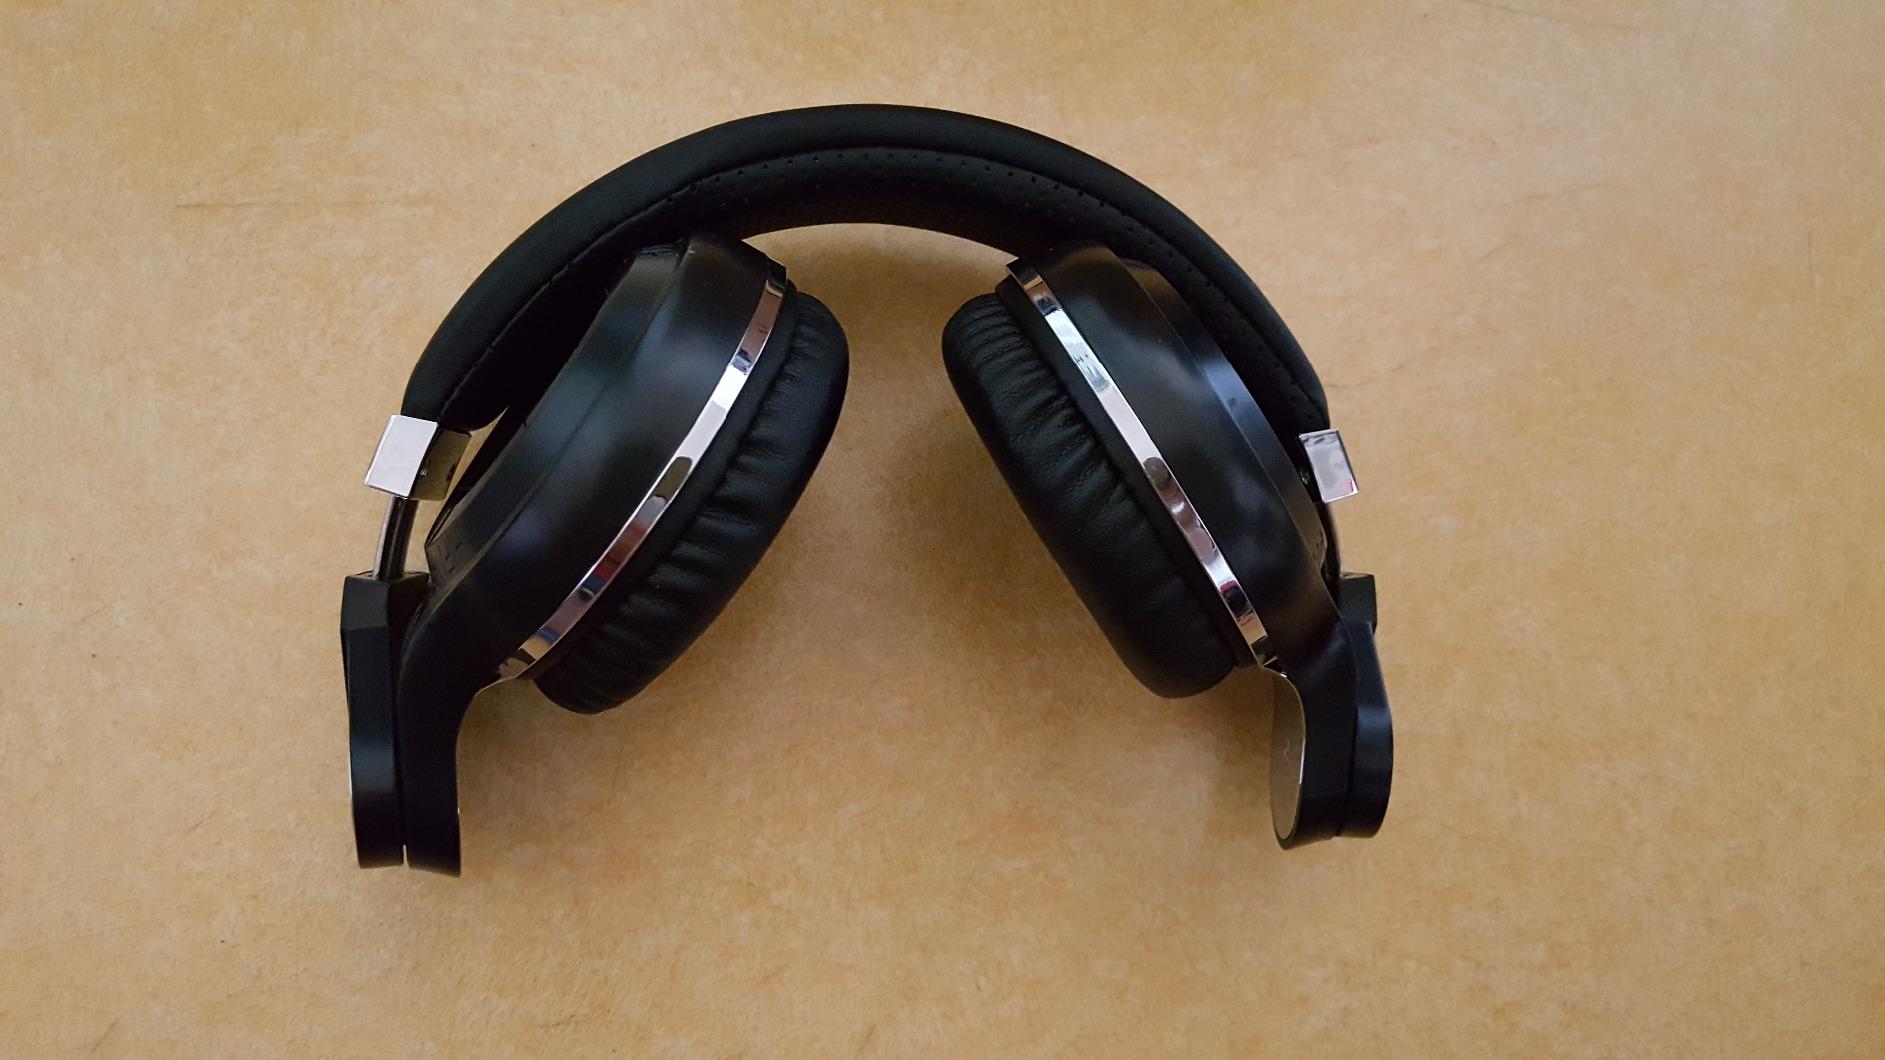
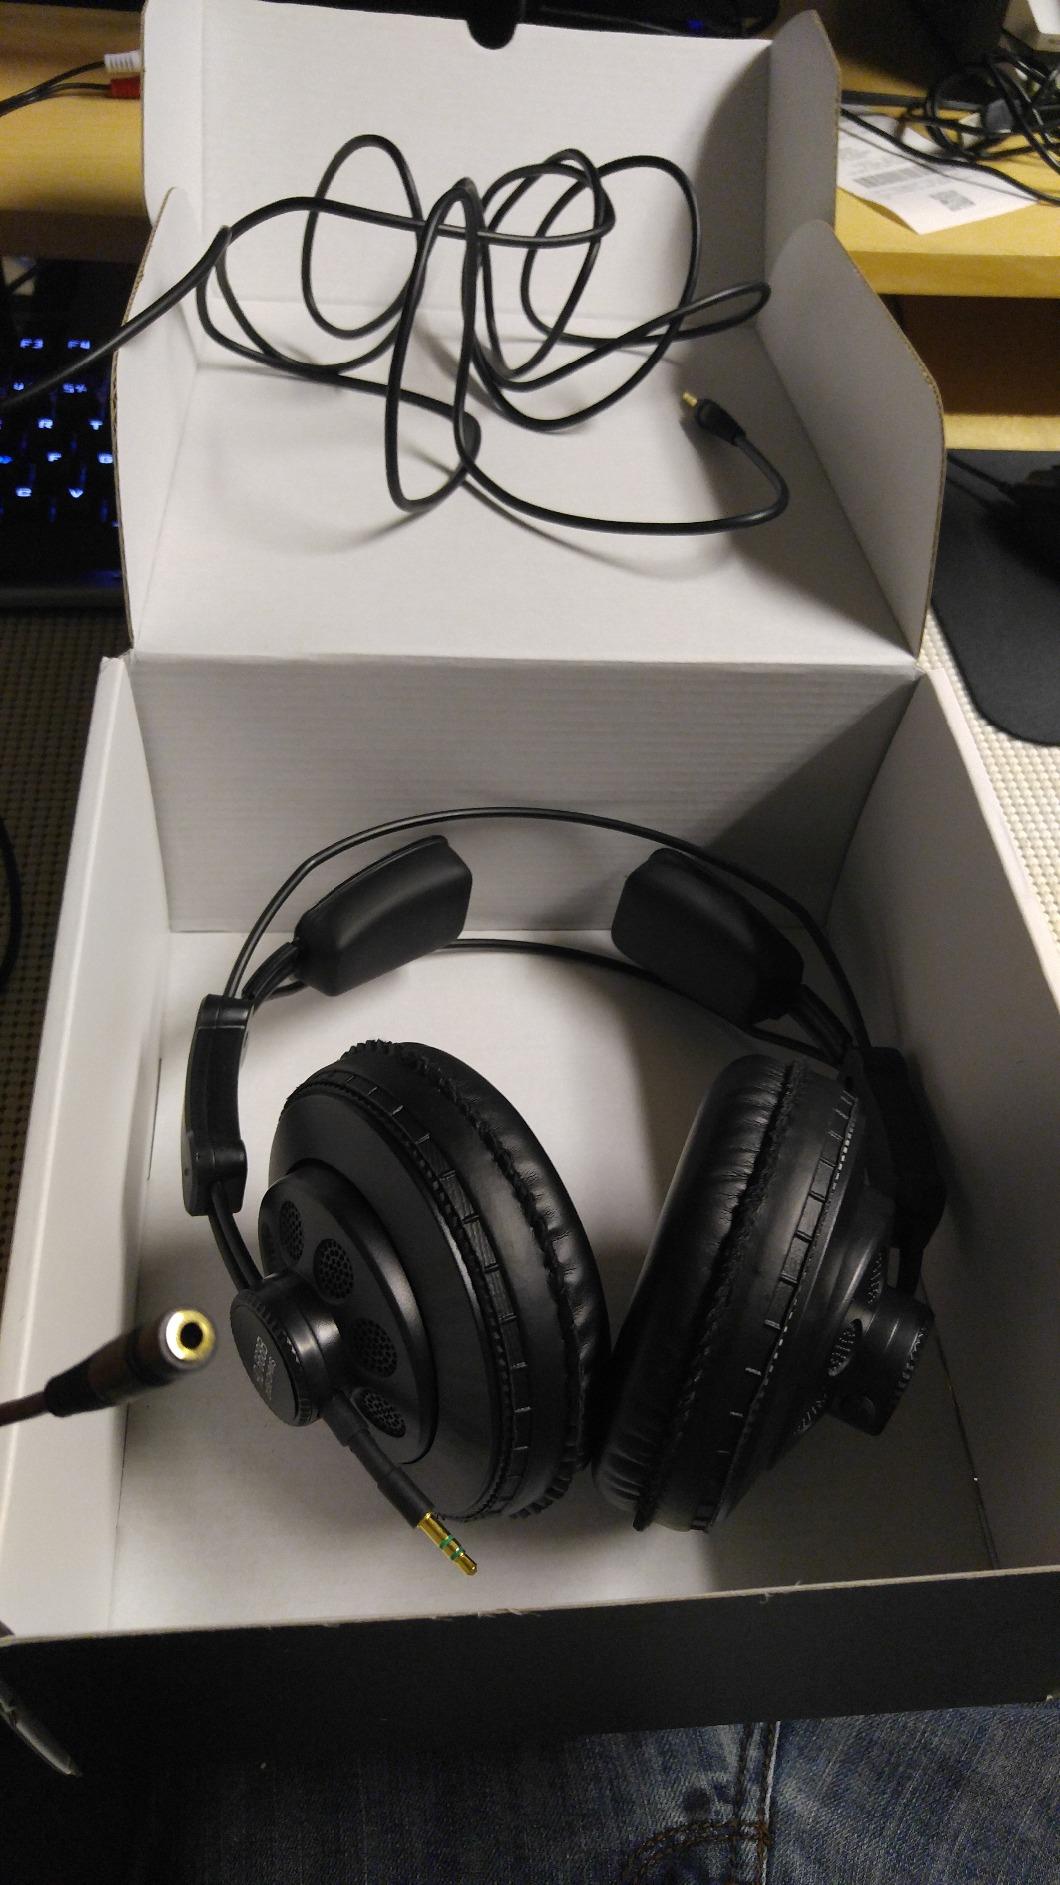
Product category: headphones
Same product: no